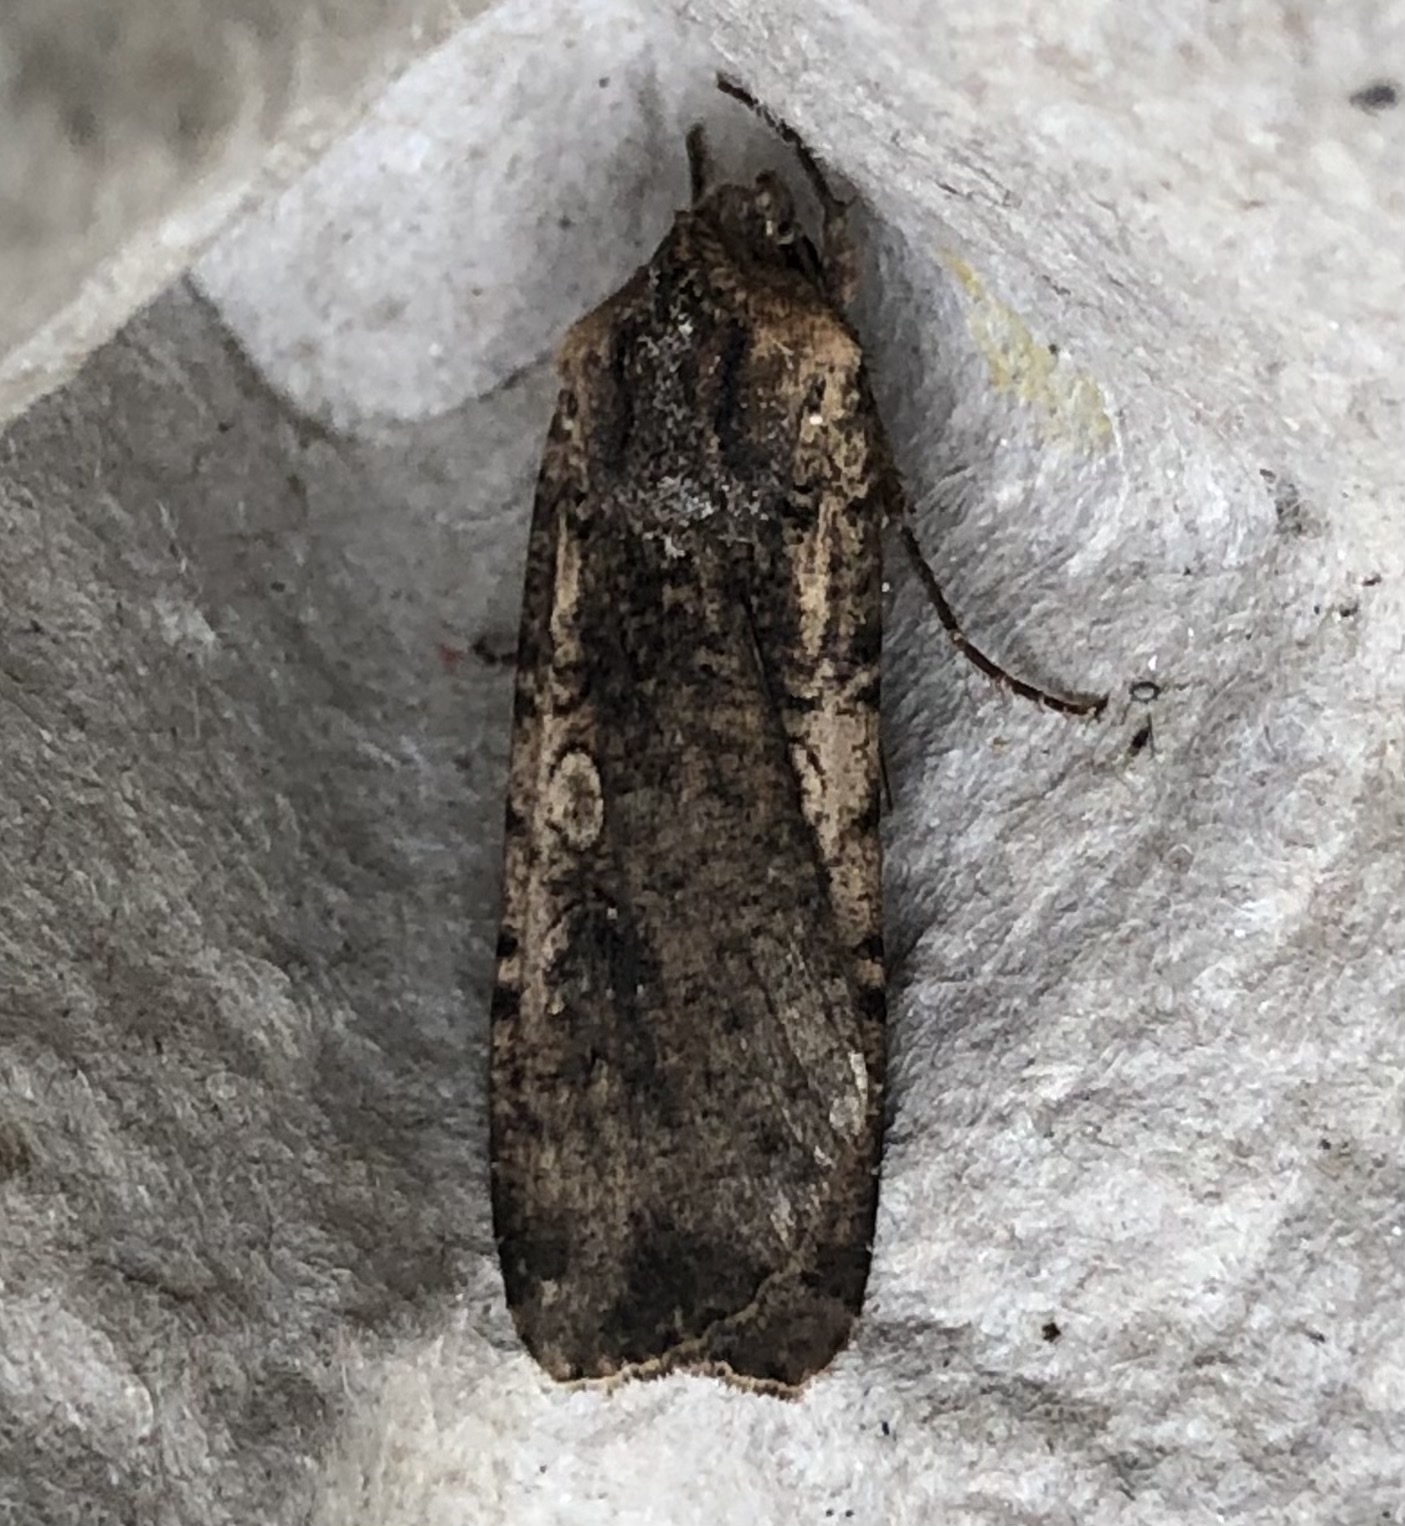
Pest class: cutworms